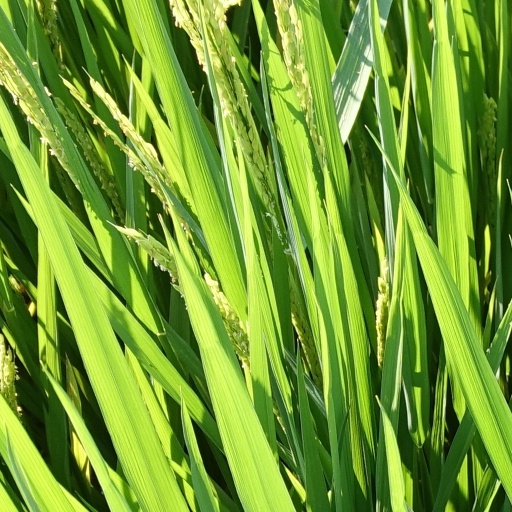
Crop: rice